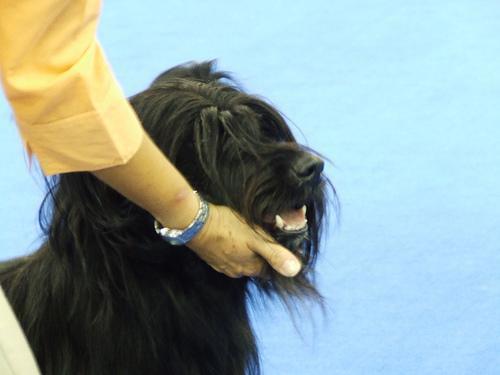
briard